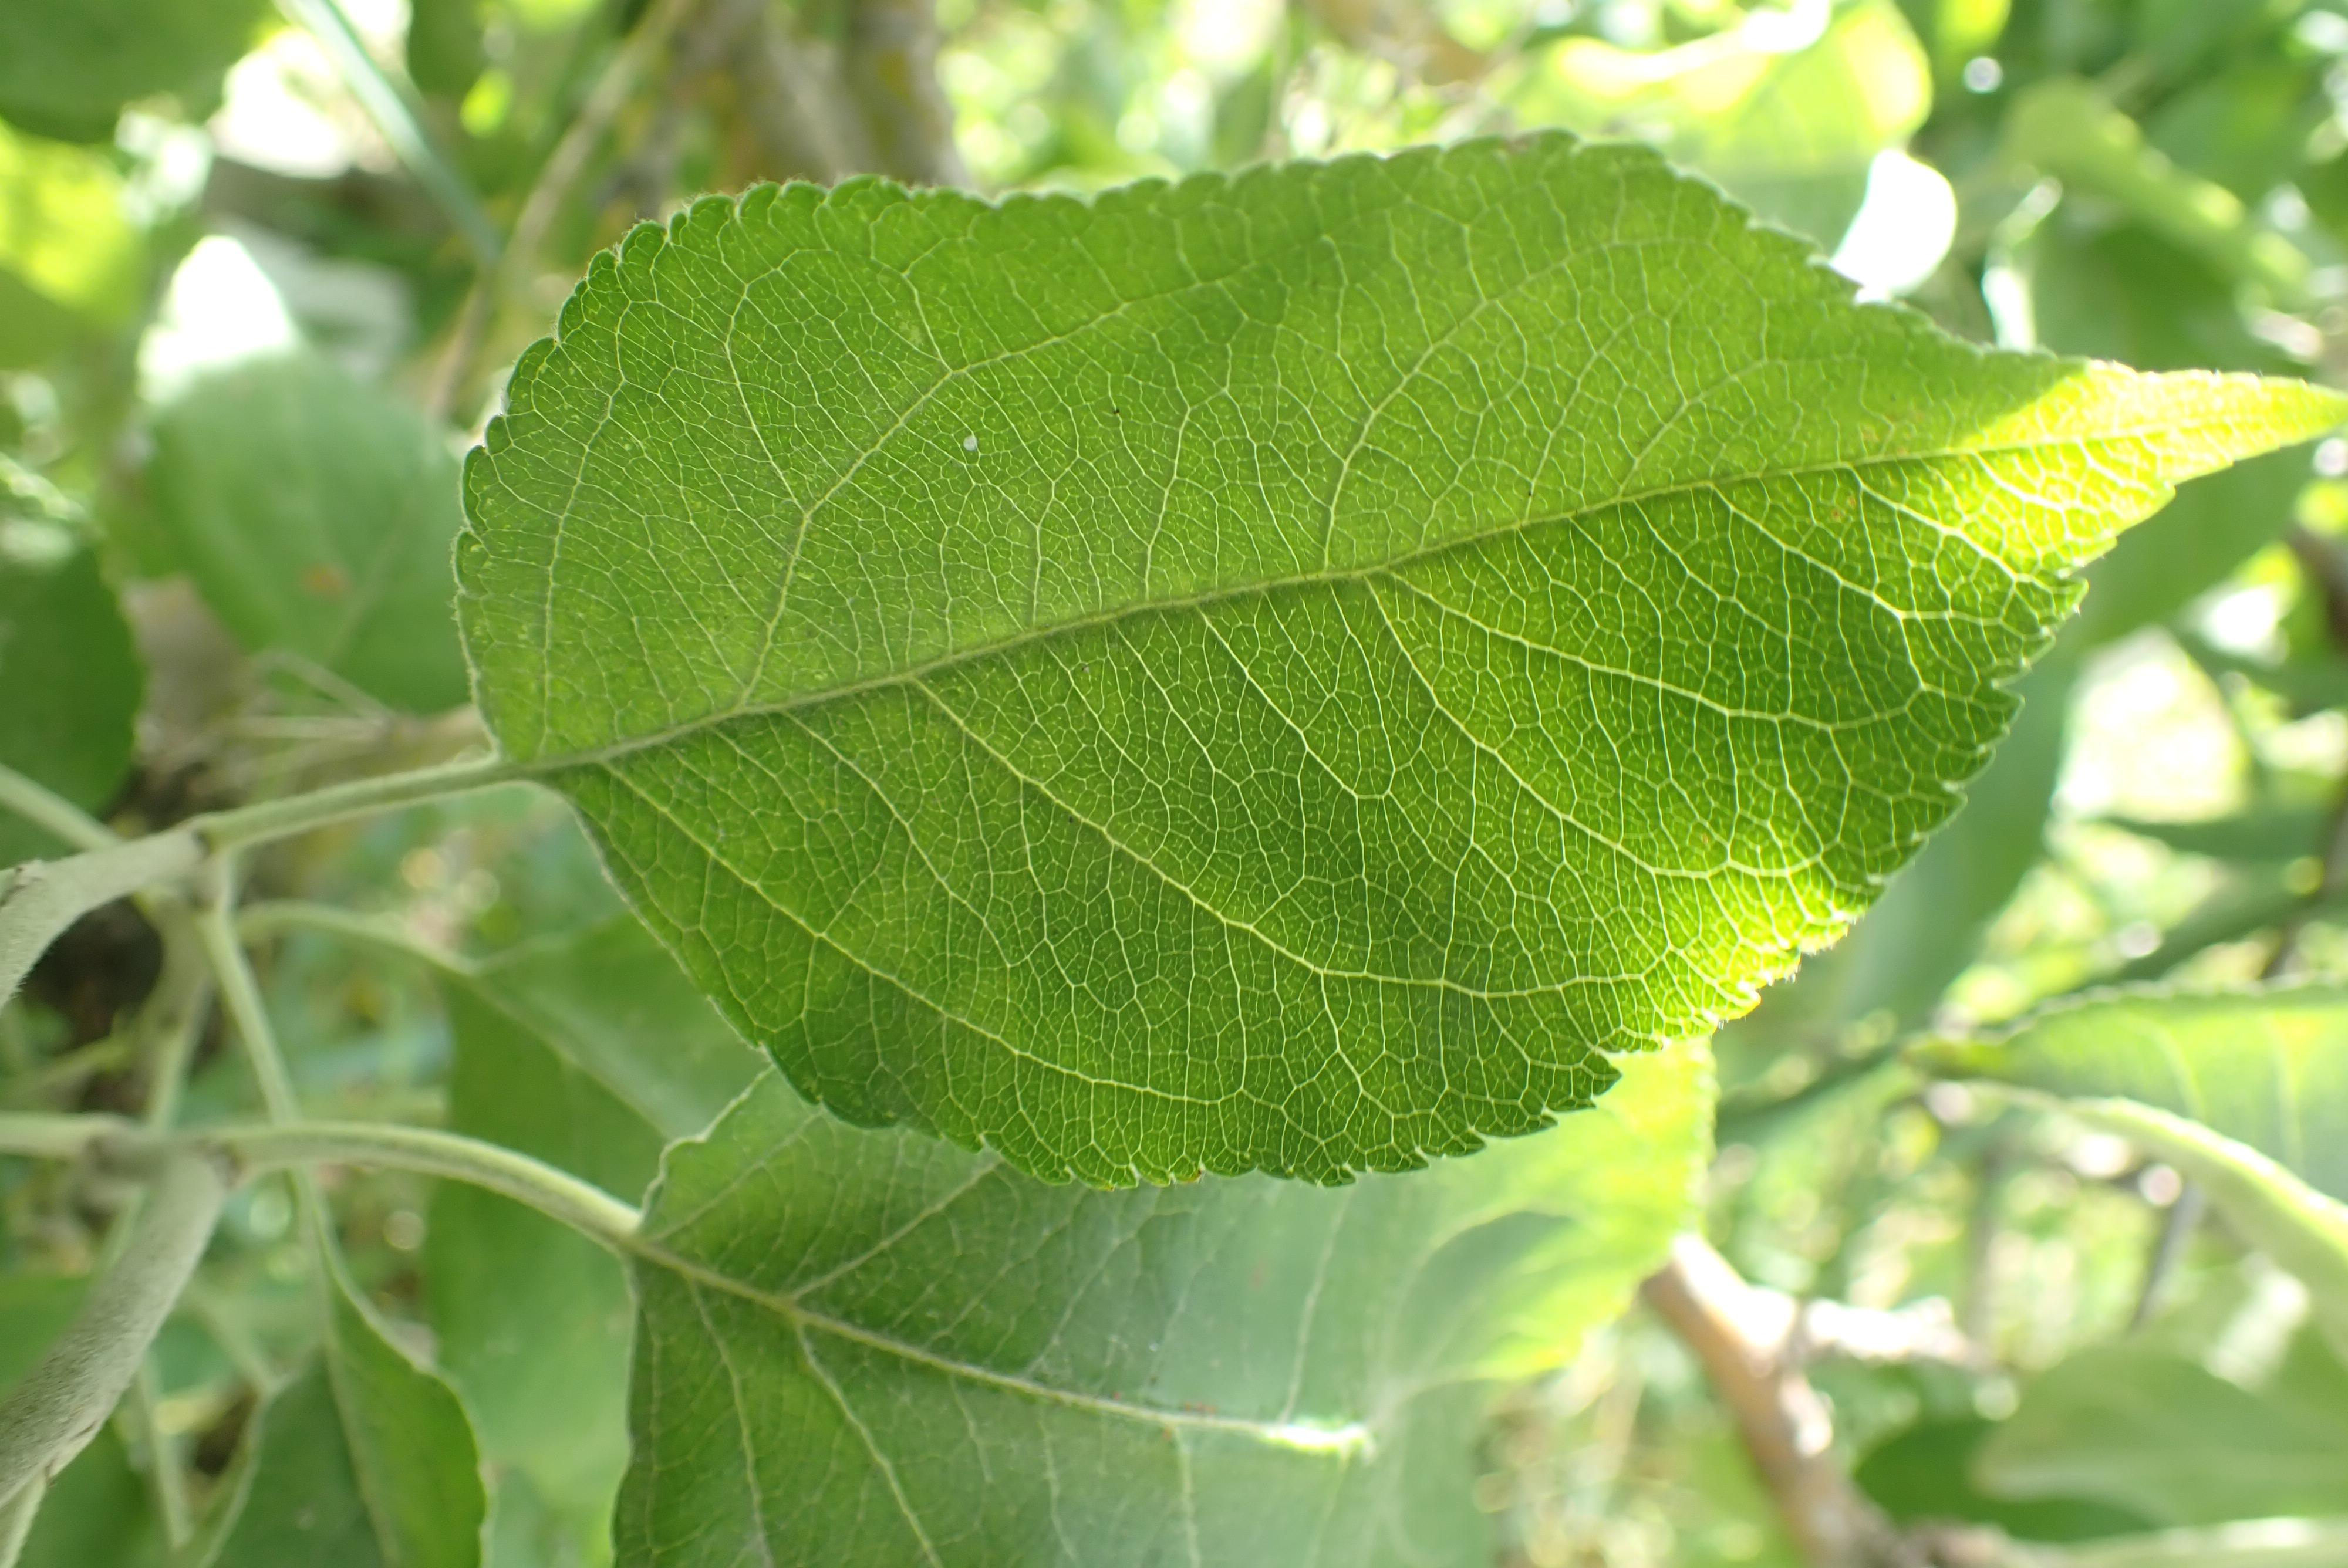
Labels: healthy